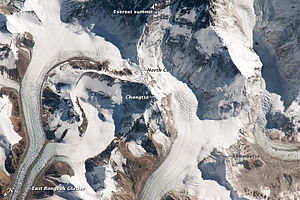
Khumbutse / Beskrivelse
Et luftfoto, der viser Khumbutse ned til højre
Khumbutse er et bjerg i Khumbu-regionen i bjergkæden Mahalangur Himal. Khumbutse ligger på grænsen Nepal og Kina, i Solukhumbu-distriktet i Nepal og i Tingris amt Shigatse prefektur, i Tibet. Toppen ligger på 6 639 meter over havet.